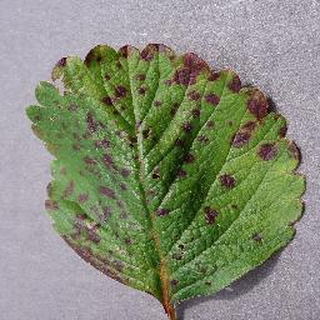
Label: strawberry_leaf_scorch